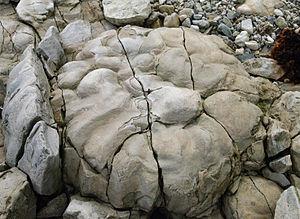
Stromatolite, sur la plage de Kübassaare, île de Saaremaa, Estonie